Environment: real
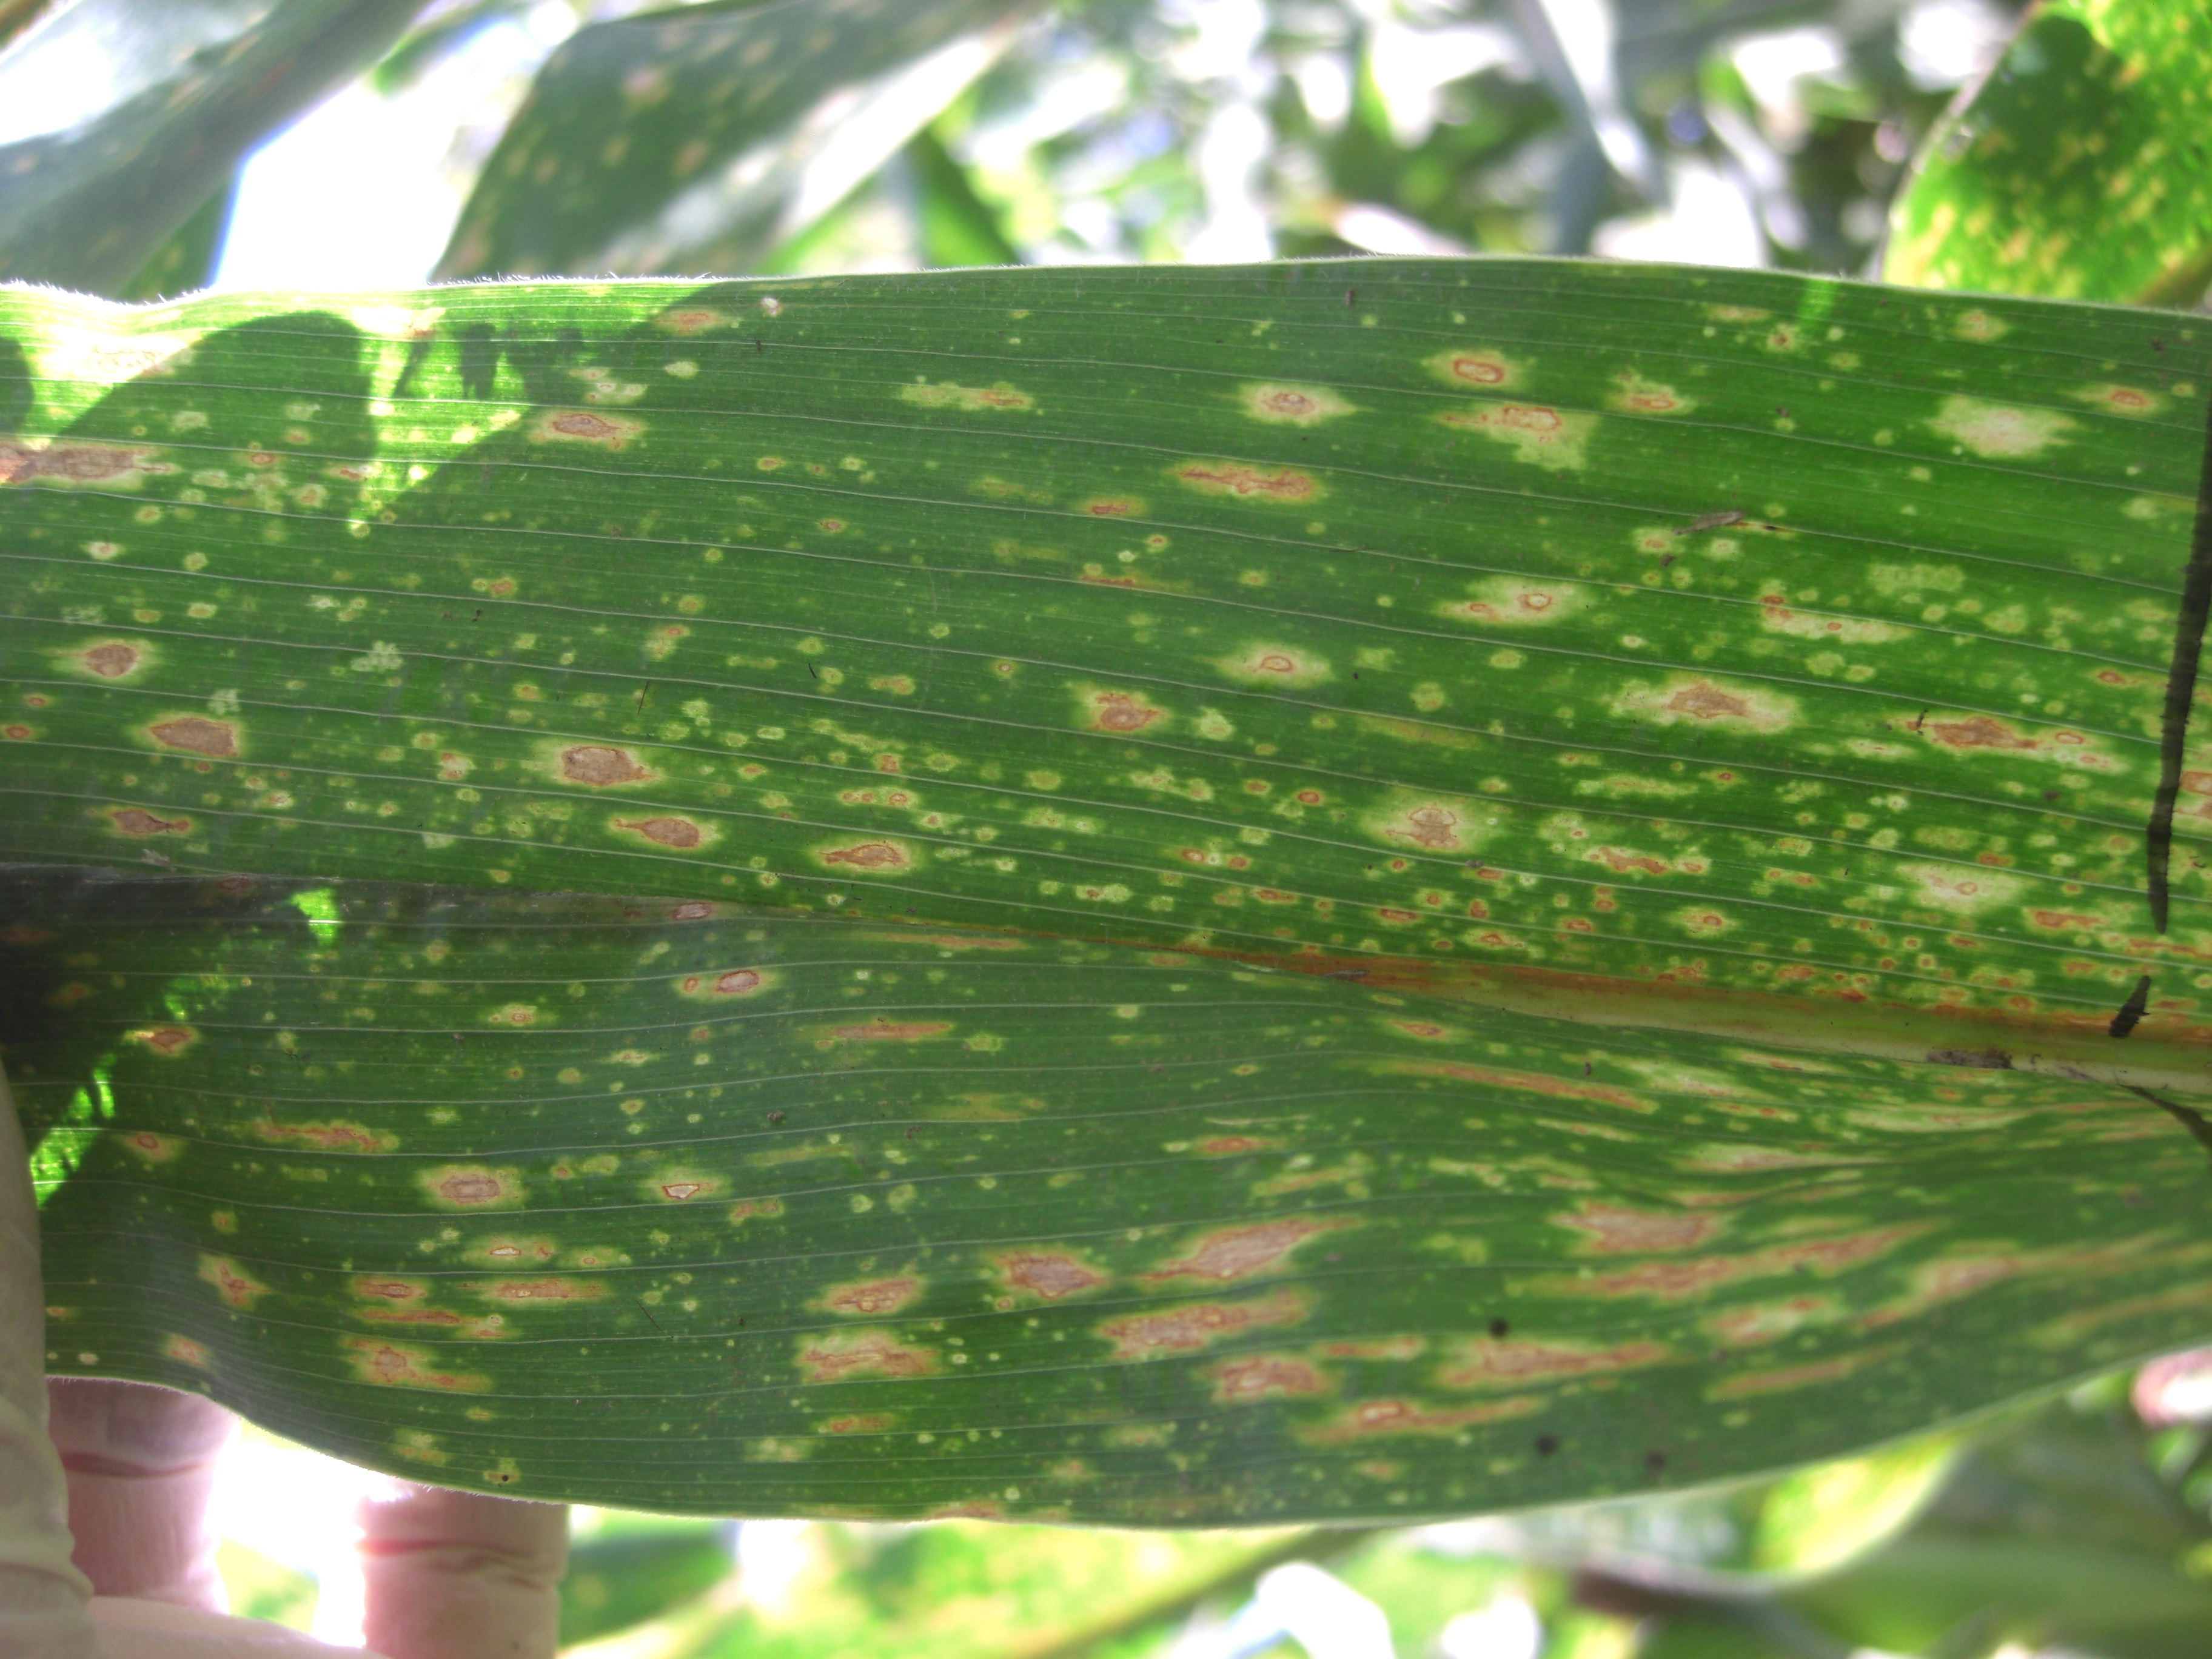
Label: gray_leaf_spot